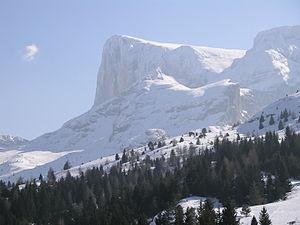
SuperDévoluy est une station de sports d’hiver française située dans le massif du Dévoluy, sur la commune de Dévoluy, dans le département des Hautes-Alpes de la région Provence-Alpes-Côte d’Azur. Créée en 1966, elle fait maintenant partie du domaine skiable du Dévoluy.
Le pic de Bure est le troisième plus haut sommet du massif du Dévoluy dans les Alpes françaises, sur le département des Hautes-Alpes.
Le massif du Dévoluy est un massif subalpin à cheval entre les Alpes du Sud et les Alpes du Nord.